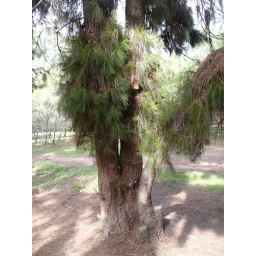
wind-up bird in fuzzy pine tree